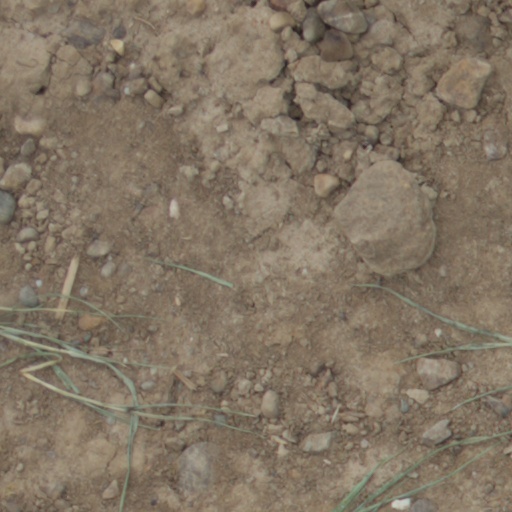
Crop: wheat